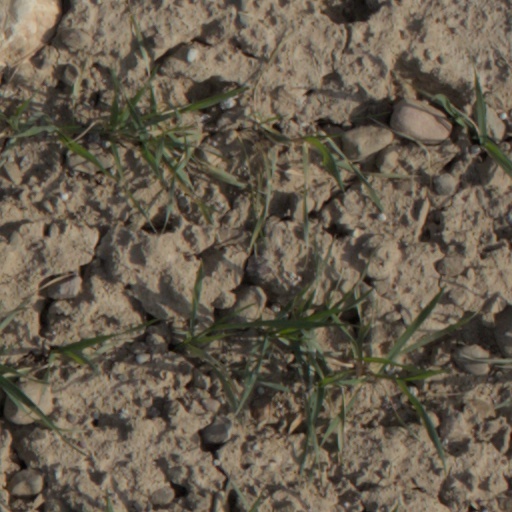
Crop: wheat